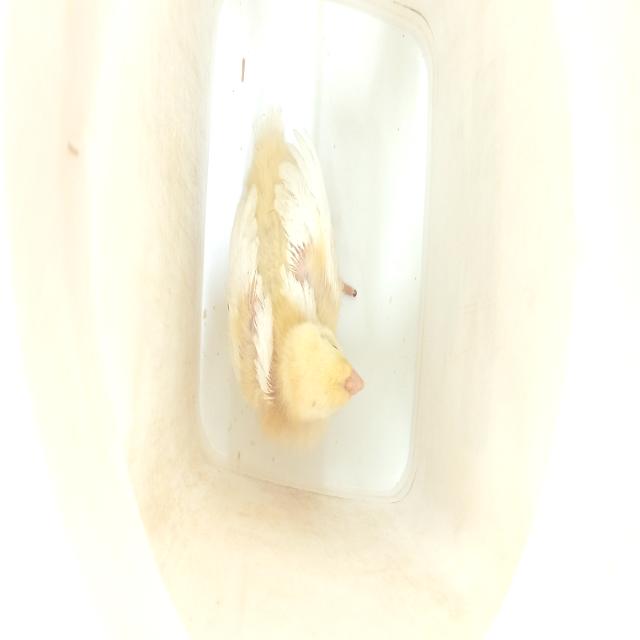
Weight: 363 g